Political Liberalism

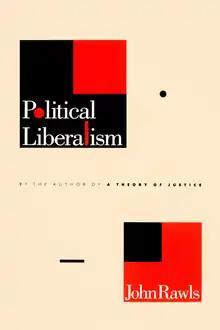
Cover of the first edition

Political Liberalism is a 1993 book by the American philosopher John Rawls, in which he elaborates on how the material in his earlier work, "A Theory of Justice" (1971), should be applied in a pluralist political context. In it, he attempts to show that his theory of justice is not a "comprehensive conception of the good" but is instead compatible with a liberal conception of the role of justice, namely, that government should be neutral between competing conceptions of the good. Rawls tries to show that his two principles of justice, properly understood, form a "theory of the right" (as opposed to a theory of the good) which would be supported by all reasonable individuals, even under conditions of reasonable pluralism. The mechanism by which he demonstrates this is called "overlapping consensus". Here he also develops his idea of public reason.